George Beeston

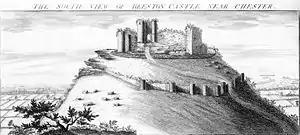
Engraving of 1727 by the Samuel and Nathaniel Buck, showing Beeston Castle from the south

George Beeston was the son of John Beeston (died 1542) and Katherine Calverley, a daughter of Sir George Calverley of the Lea, Cheshire.